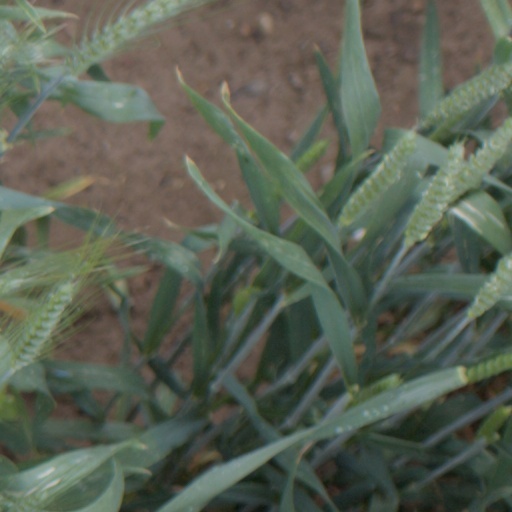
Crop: wheat